Herblock

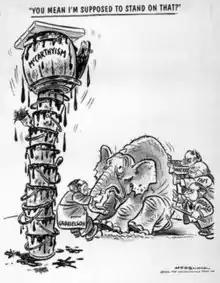
Herblock coined the term "McCarthyism" in this March29, 1950 cartoon.

In the early 1950s, Senator Joseph McCarthy was a recurring target of Herblock's cartoons, one of which introduced the term "McCarthyism".